Song Sanghyŏn

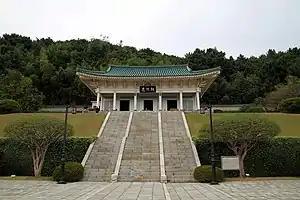
Chungnyeolsa in Busan

In 1605, , Magistrate of Dongnae, established a shrine named Songgongsa within the south gate of Dongnaeeupseong to commemorate Song Sanghyŏn. Later, in 1624, the shrine was granted the royal designation "Chungnyeolsa", and Chŏng Pal was subsequently enshrined there alongside Song. In the 8th month of 1652, , Magistrate of Dongnae, relocated Chungnyeolsa to Allak-ri, expanded its facilities, and reorganized it as a "seowon" (traditional academy).